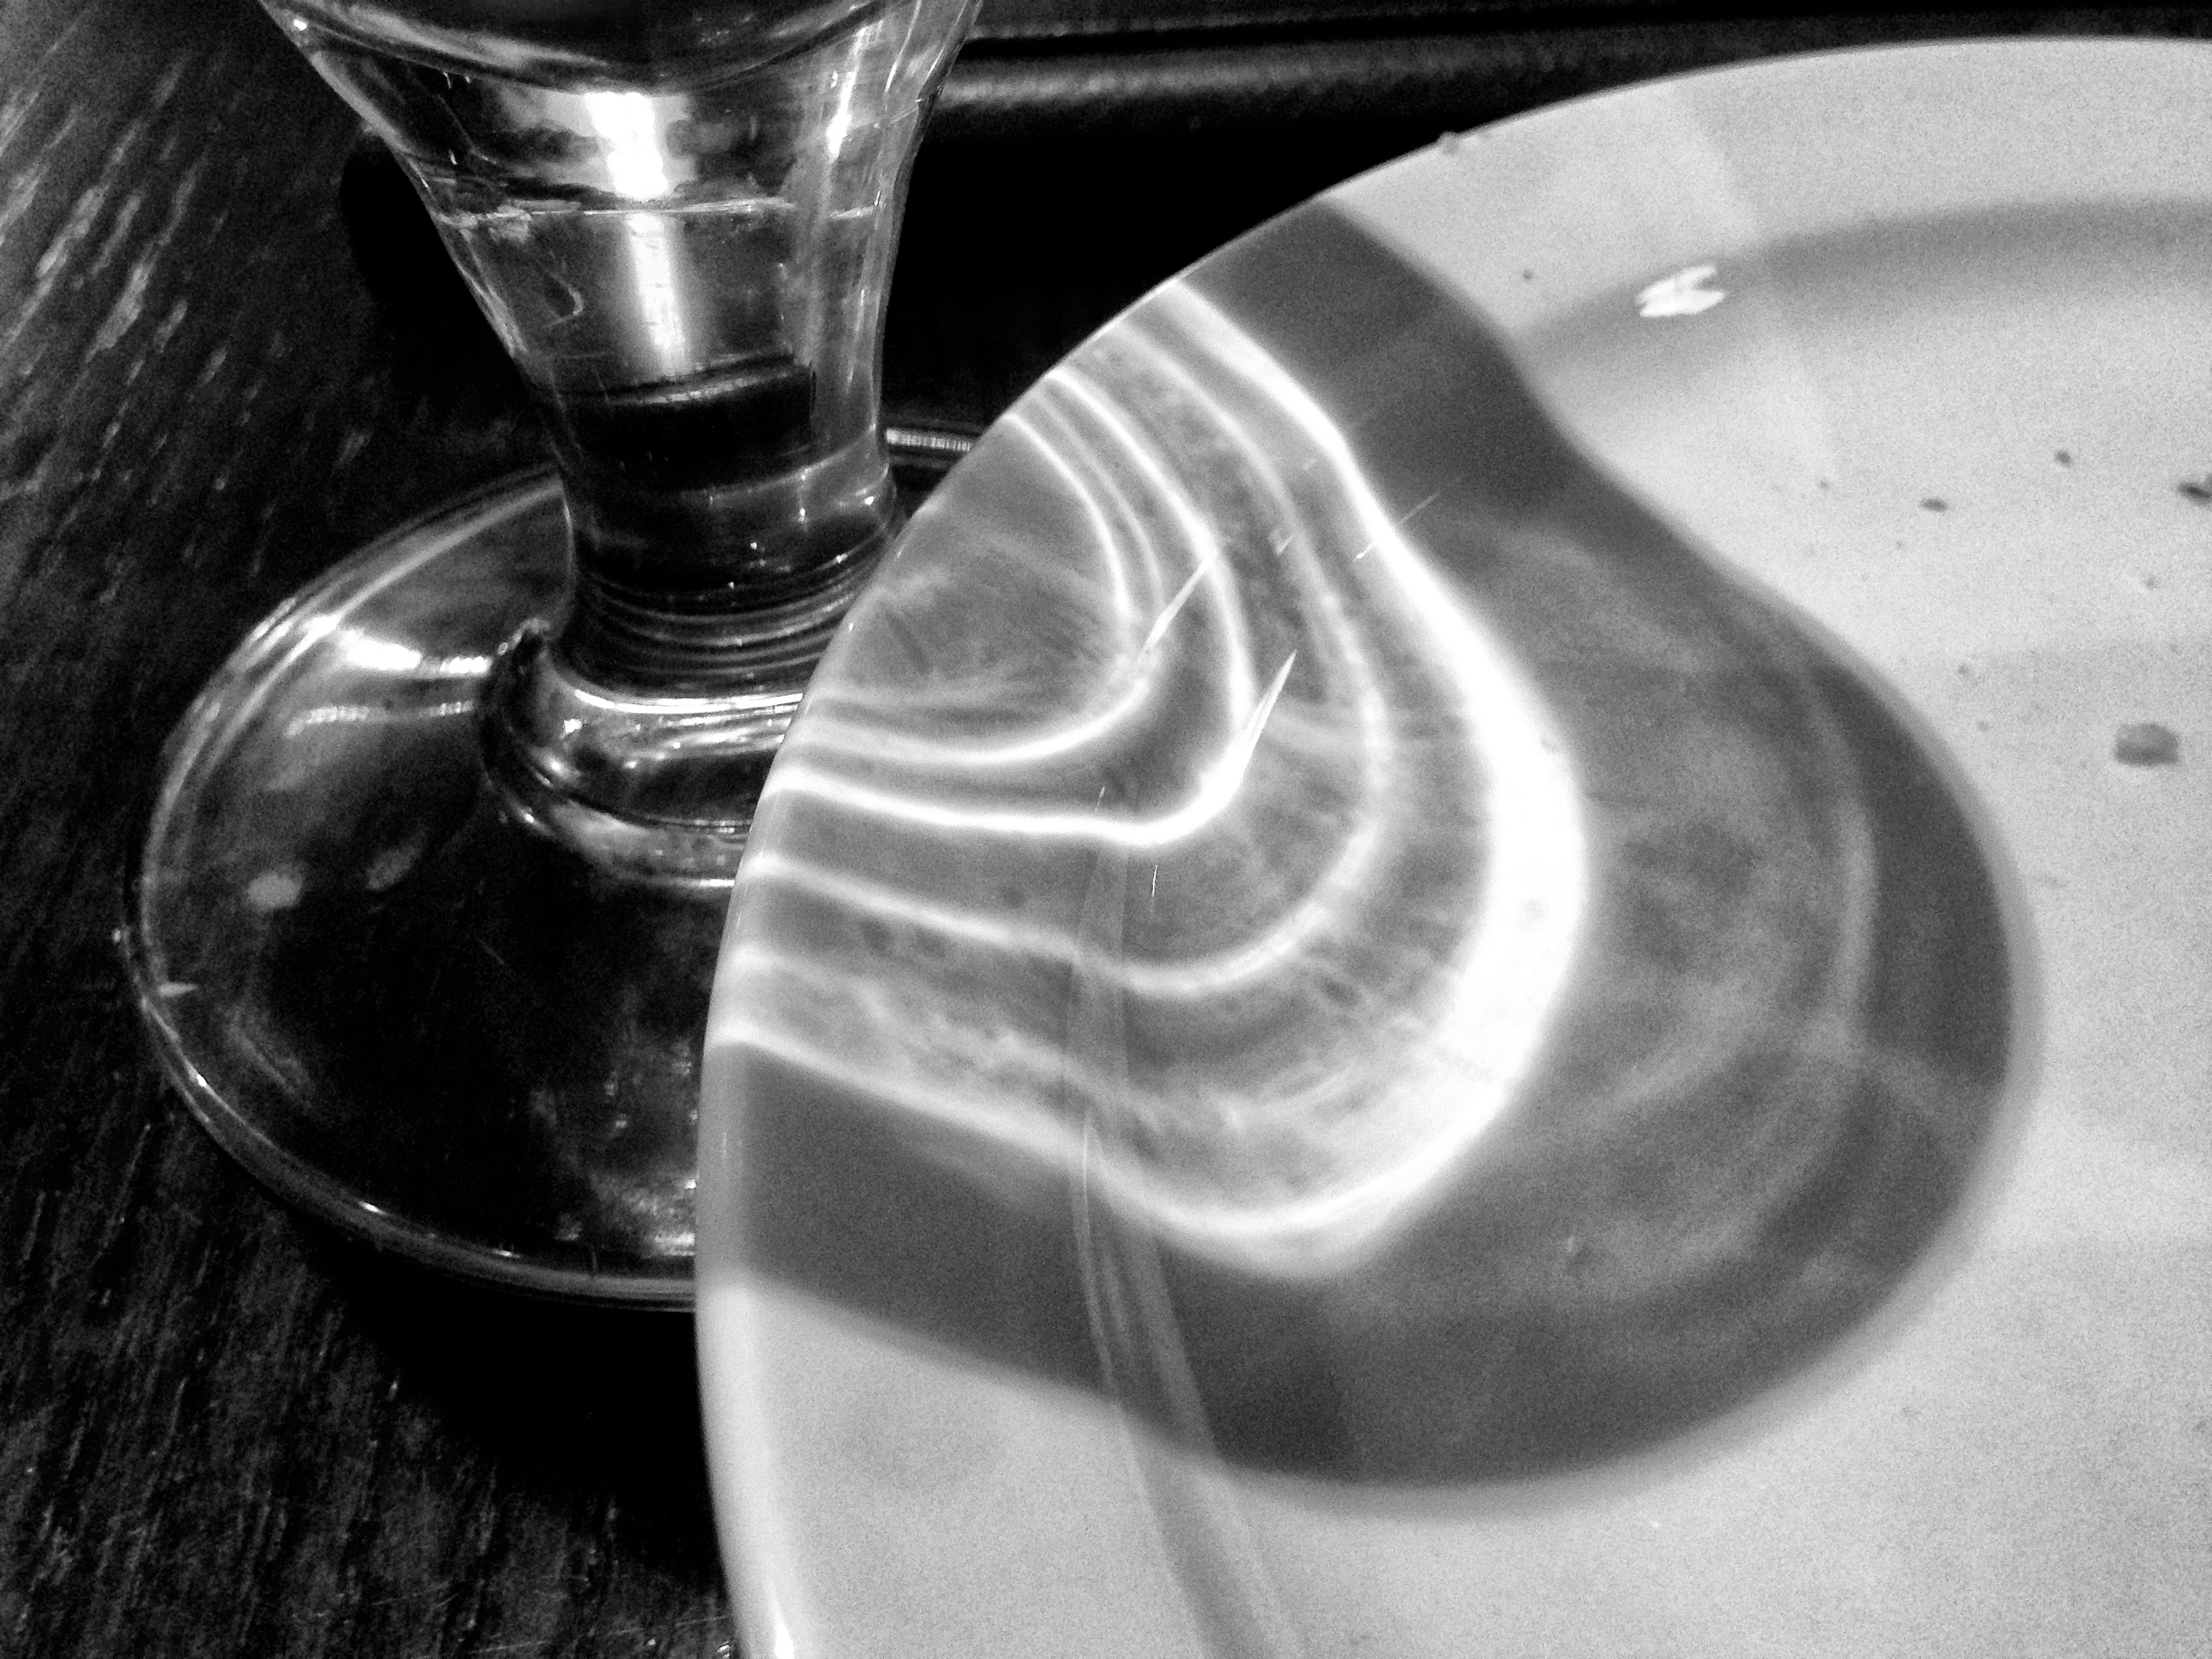
water, black and white, white, photography, glass, shadow, drink, black, monochrome, close up, bw, organ, shape, 2014365, macro photography, still life photography, monochrome photography